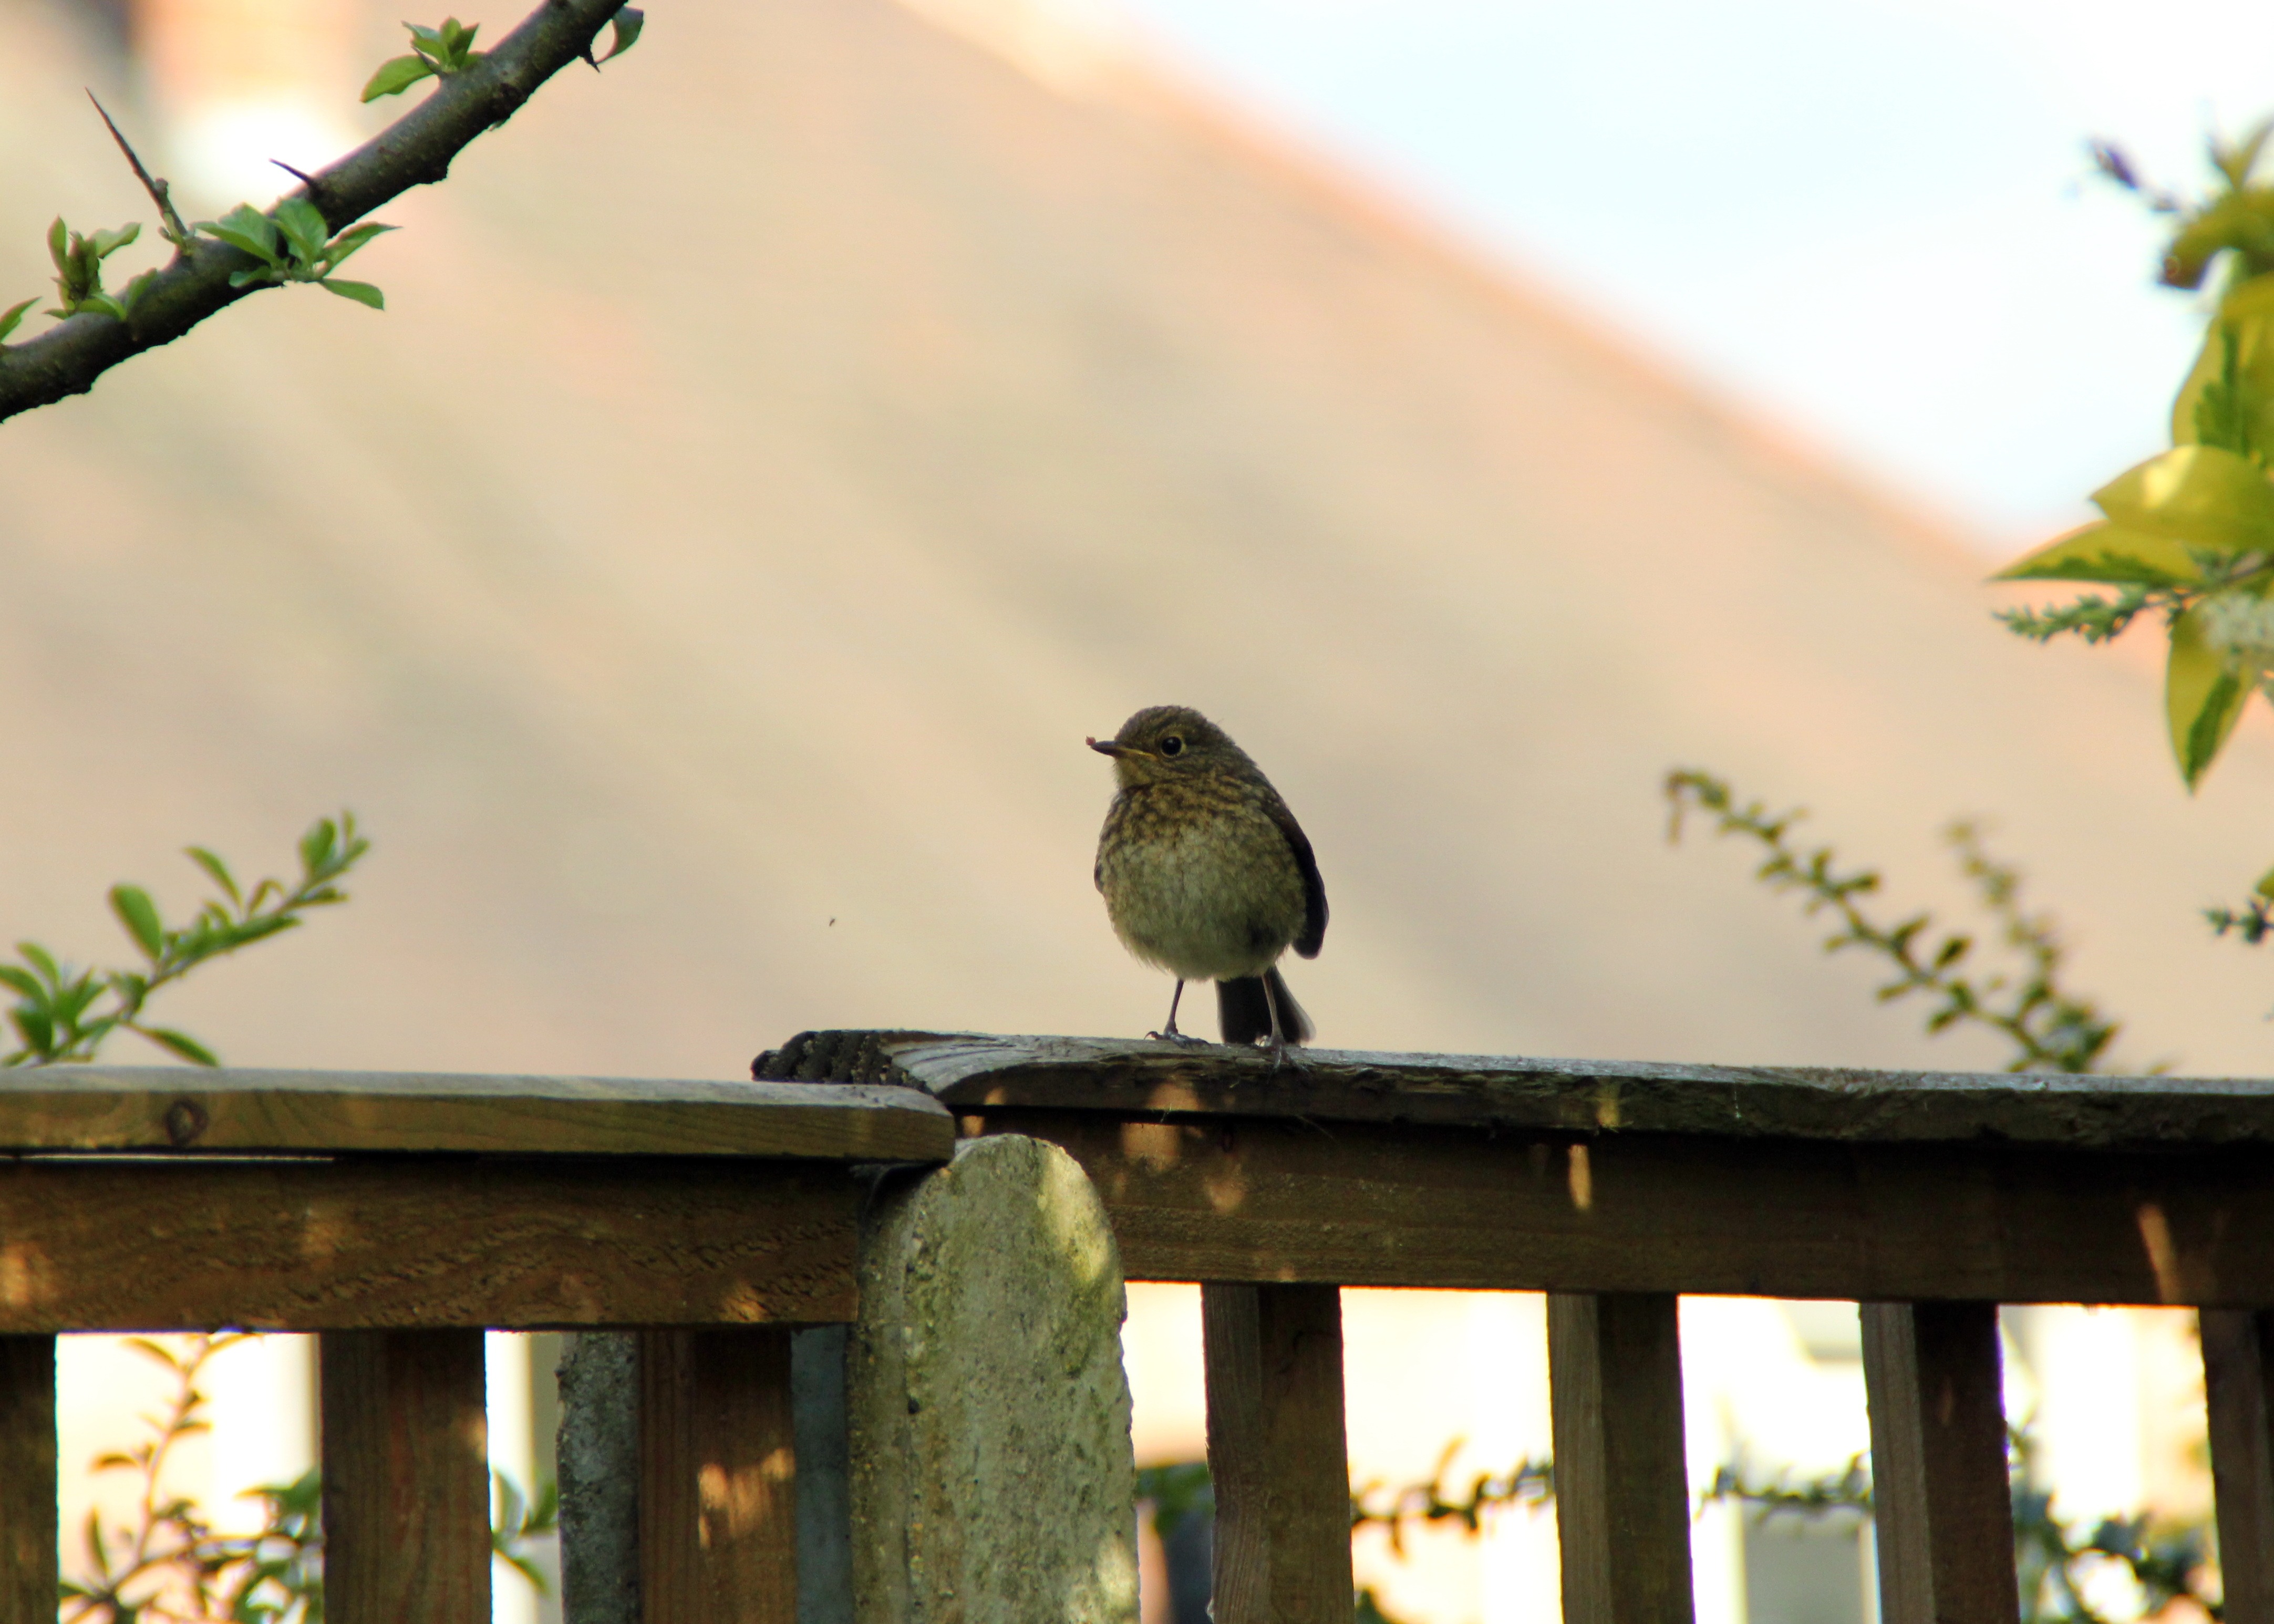
nature, outdoor, wilderness, branch, bird, flower, animal, fly, wildlife, wild, young, green, beak, mammal, freedom, robin, feather, avian, fauna, majestic, wings, vertebrate, creature, perched, perching bird